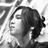
Emotion: sad